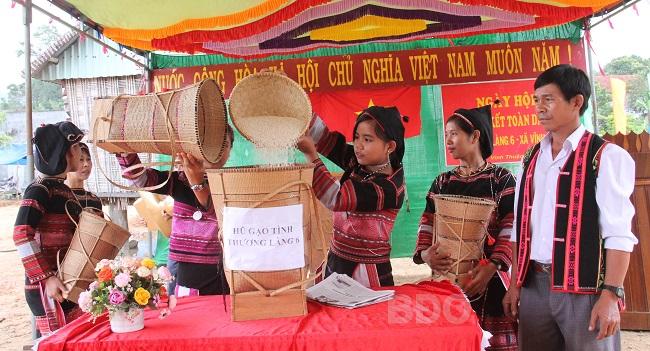
có những cái hũ tre xuất hiện trên tay những người phụ nữ